Huddersfield Giants

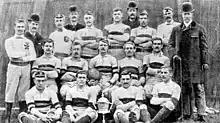
Huddersfield posing with the Yorkshire Cup in 1890

The growth in popularity of the club and the need for better facilities led to the Huddersfield Athletic Club approaching St John's Cricket Club with a proposal to merge the two clubs. St John's Cricket Club had been formed in 1866 at Hillhouse and had moved to Fartown ground. By 1875, when amalgamation talks began, over £800 had been spent on developing the new ground. At a meeting on 27 November 1875, at the Thornhill Arms Inn the two clubs agreed to merge to form the Huddersfield Cricket and Athletics Club. The motion was passed by 55 votes to 37.